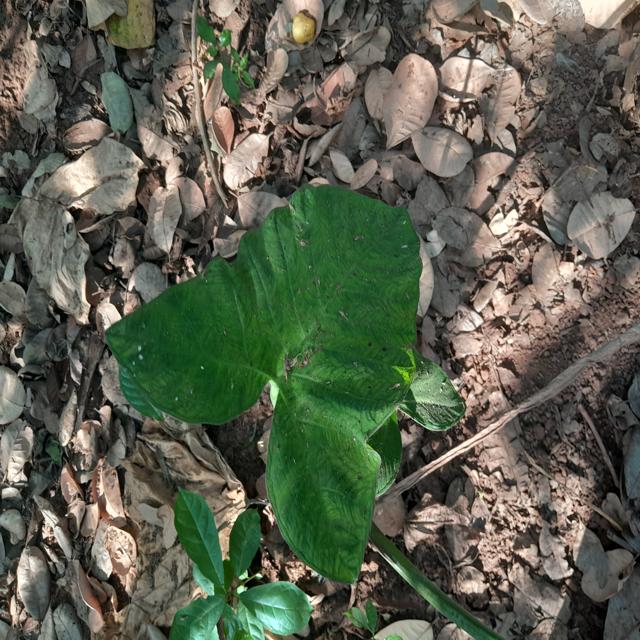
Label: Healthy